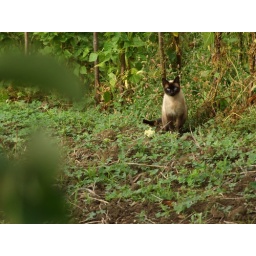
Gato de caza por una huerta de Caleao (Caso, Asturias). / A cat hunting in a market garden in Caleao (Asturias, Spain)